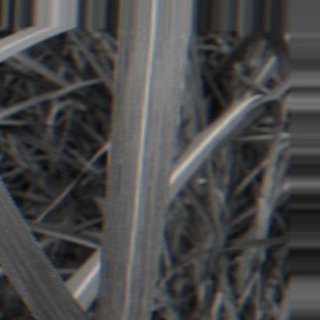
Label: sugarcane_bacterial_blight